Homicide: Life on the Street season 1

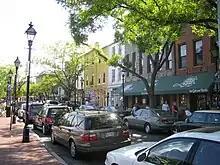
A sunny downtown setting with several cars parked along both sides of a street, with a row of storefronts on one side and a red bricked sidewalk with tall lamposts on the other.

Like the rest of the series, the scenes for the first-season episodes were shot on-location in Baltimore. The use of hand-held cameras allowed the film to be shot more easily in the city, rather than on a sound-stage in Los Angeles or New York City, where most shows are typically shot. Levinson said being on location at all times allowed Baltimore "to be a character in the show". The Recreation Pier Building, a Fells Point structure built in 1914 which once housed Baltimore's marine police, was used as the set of the police department station, which was the principal set for the show. The building looked so realistic that Baltimore residents would occasionally wander into it to report actual crimes. Production director Vincent Peranino created the squad room set inside the Recreation Pier Building. While most sets include a few fake walls opposite an open space for the cameras and crew, Peranino designed the entire room as if it were a real setting, including separate areas for the detectives' coffee room and the interrogation room known as "The Box". The actors began storing their actual belongings at their desks on the set, left real personal messages to each other on the bulletin boards, and got business cards with their characters' actual names for their desks.